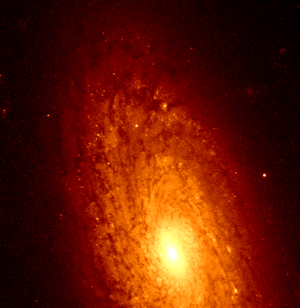
NGC 2090 est une galaxie spirale située dans la constellation de la Colombe à environ 42 millions d'années-lumière de la Voie lactée. Elle a été découverte par l'astronome australien James Dunlop en 1826.